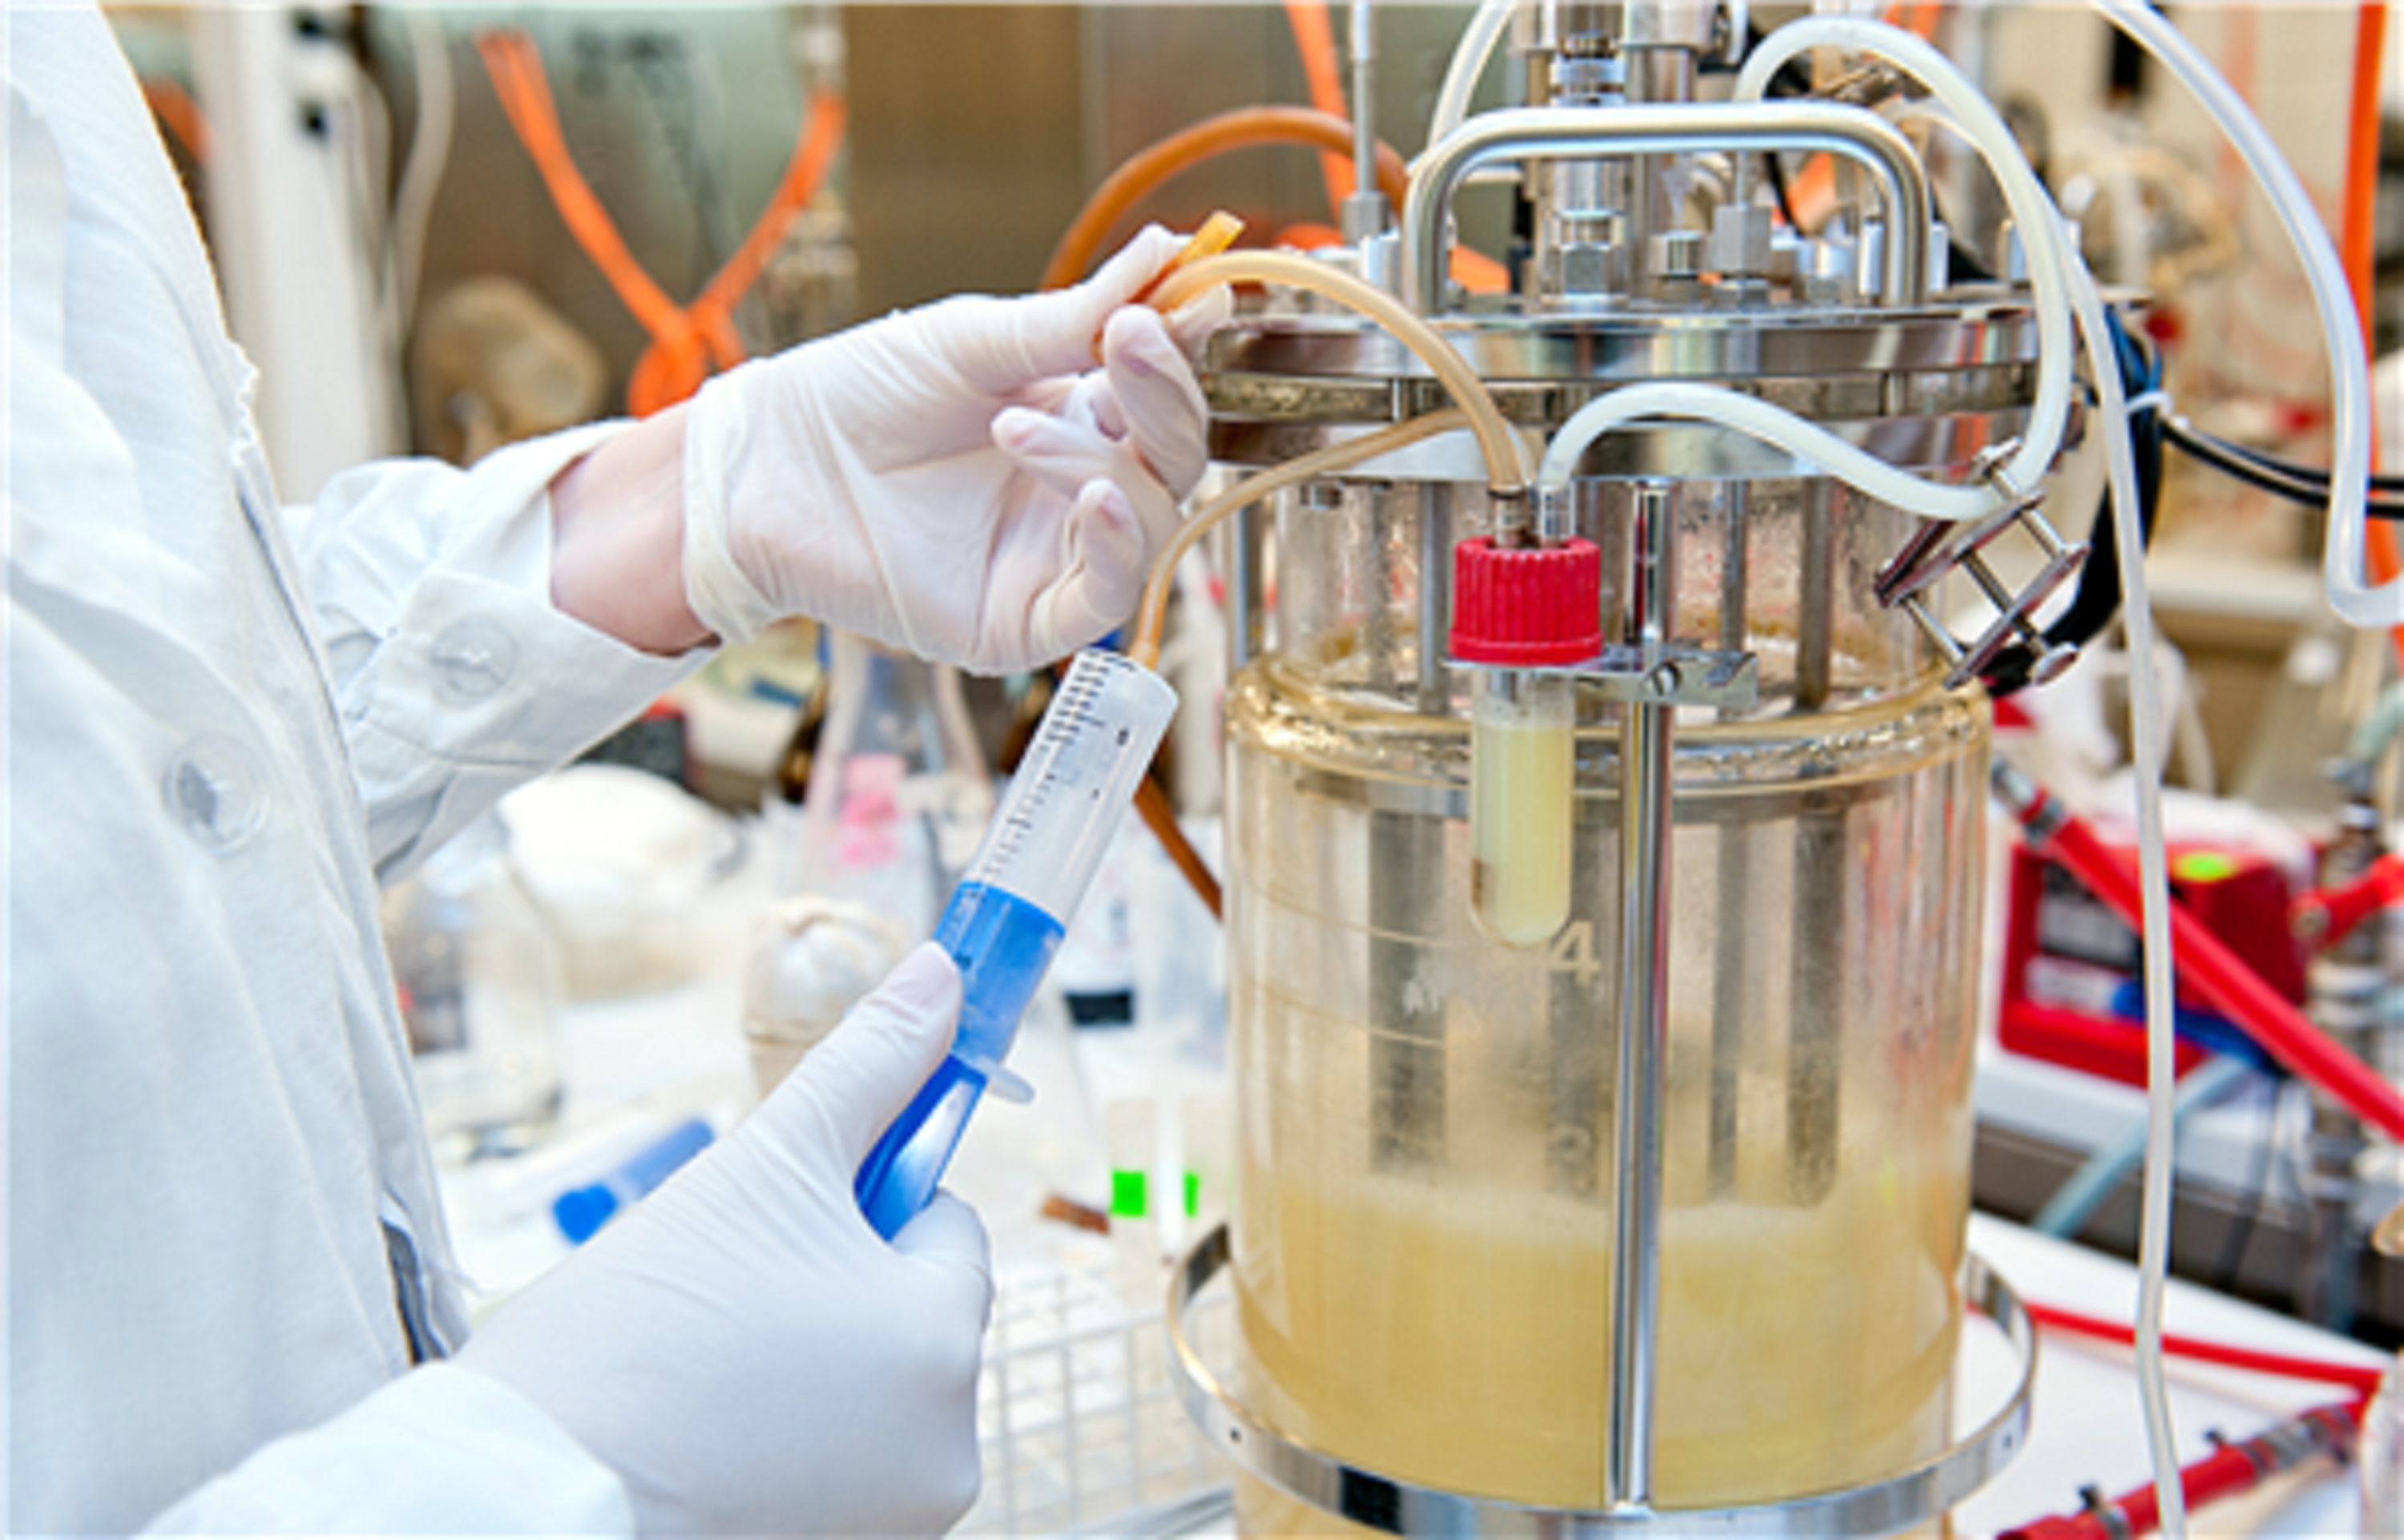
Bioanalytical, services, safety glove, solution, fluid, research, laboratory, laboratory equipment, science, engineering, researcher, gas, scientist, service, Research institute, liquid, chemistry, machine, glass, drink, home appliance, medical, kitchen appliance, mixer, medical glove, wire, Chemical engineer, drinkware, electrical wiring, health care, scientific instrument, barware, chemist, electrical supply, Medical procedure